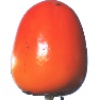
Label: Kaki 1